Artificial insemination

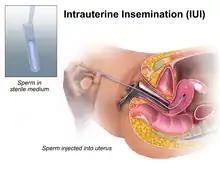

Intrauterine insemination (IUI) involves injection of 'washed' sperm directly into the uterus with a catheter. Washing involves the removal of chemicals other than sperm which are in the natural ejaculate. In forms of vaginal insemination, including artificial vaginal insemination and ICI, these chemicals will be filtered out by the vagina. Insemination in this way also means that the sperm do not have to swim through the cervix which is coated with a mucus layer. This layer of mucus can slow down the passage of sperm and can result in many sperm perishing before they can enter the uterus. Donor sperm is sometimes tested for mucus penetration if it is to be used for ICI inseminations but partner sperm may or may not be able to pass through the cervix. In these cases, the use of IUI can provide a more efficient delivery of the sperm. In general terms, IUI is usually regarded as more efficient than ICI or IVI. It is therefore the method of choice for single and lesbian women wishing to conceive using donor sperm since this group of recipients usually require artificial insemination because they do not have a male partner, not because they have medical problems. Owing to the high number of these recipients using donor sperm services, IUI is therefore the most popular method of insemination today at a fertility clinic. The term 'artificial insemination' has, in many cases, come to mean IUI insemination.